Sophie Ndaba

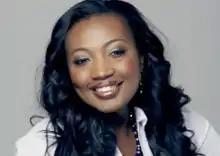

Sophie Lichaba (née Mphasane, formerly Ndaba; born 29 June 1973), is a South African actress. She played Queen Moroka in the soap "Generations". In 2016, she was a guest judge in the final Miss South Africa 2016 beauty pageant.